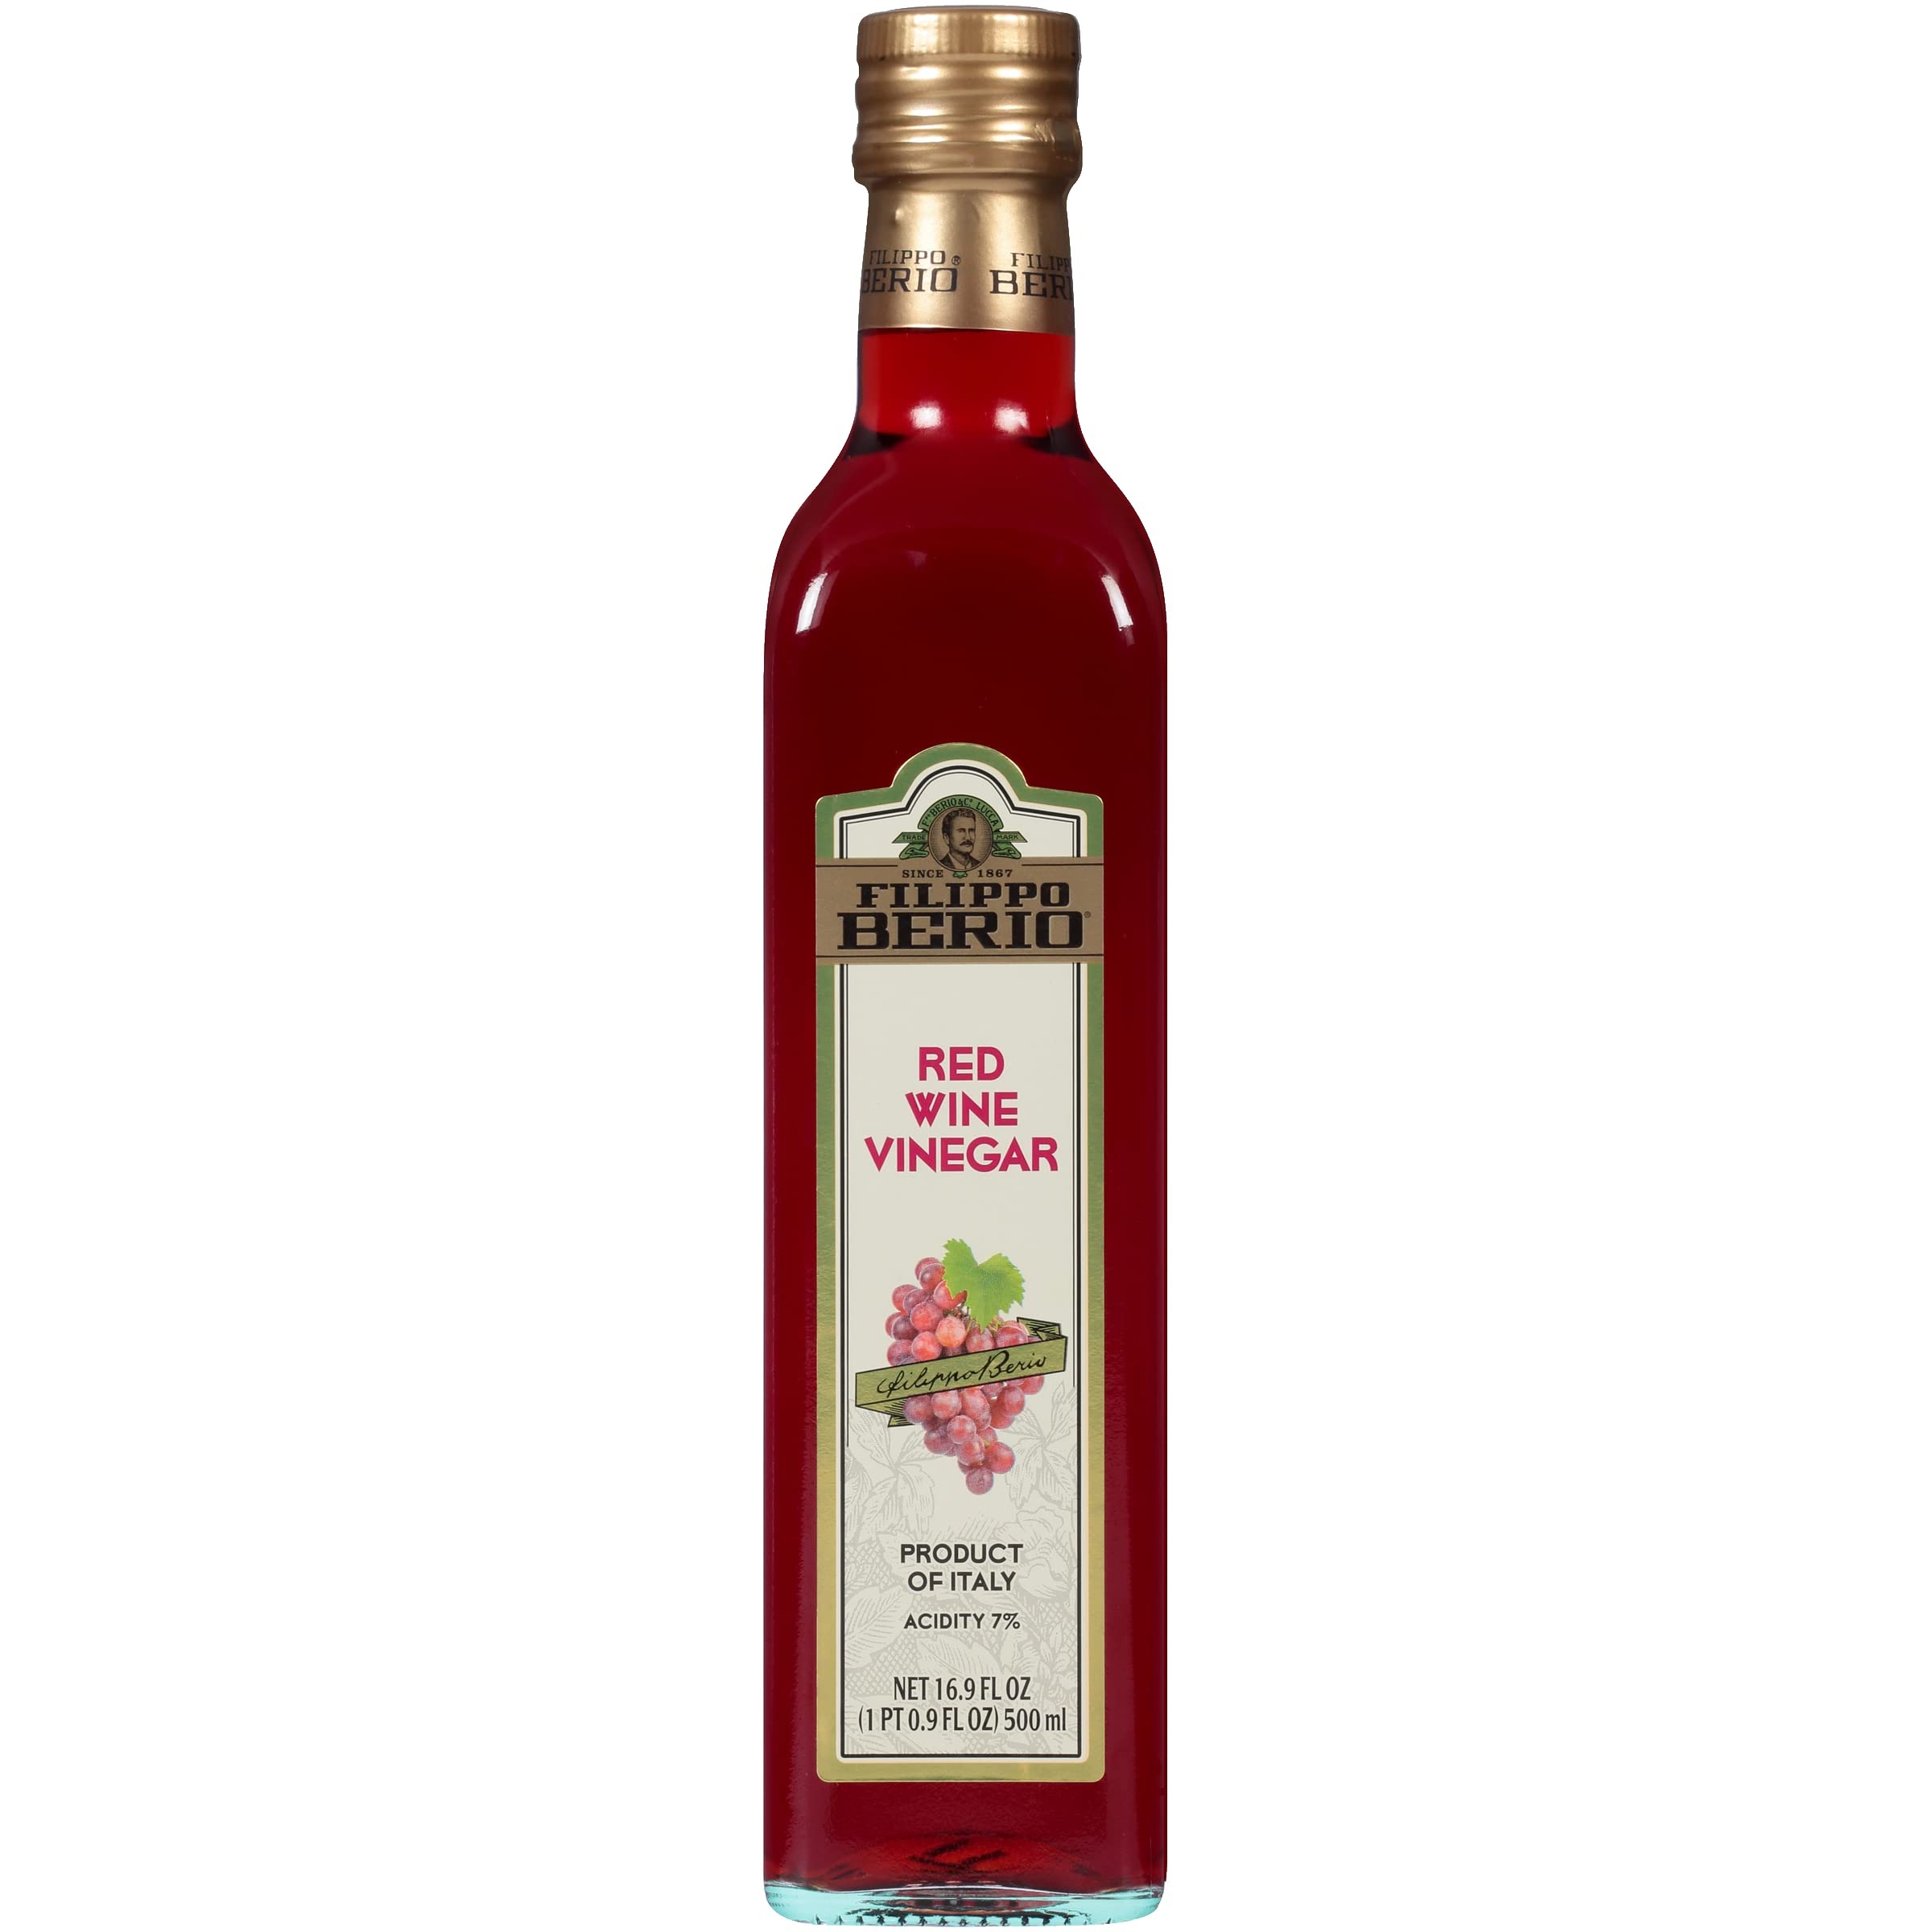
Item Name: Filippo Berio Italian Red Wine Vinegar, 16.9 Ounce Glass Bottle
Bullet Point 1: Aromatic and Fragrant
Bullet Point 2: Acidity: 7%
Bullet Point 3: GLASS BOTTLE: always recyclable, it perfectly preserves all the flavor and aroma.
Value: 16.9
Unit: Fl Oz

Price: 4.24